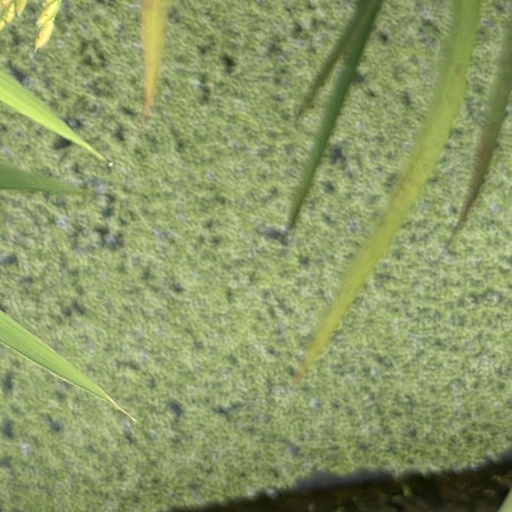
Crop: rice